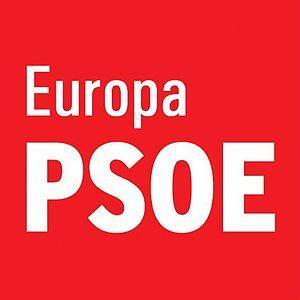
Le PSOE Europa est l'organisation régionale du Parti socialiste ouvrier espagnol qui fédère les sections locales du parti situées à l'extérieur des frontières espagnoles mais à l'intérieur du continent européen.